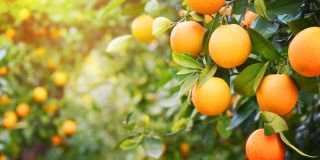
Label: Orange